McRoskey Mattress Company

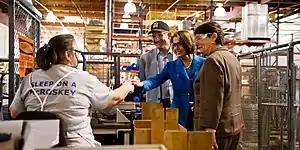
Congresswoman Pelosi greets employees of McRoskey Mattress Company in 2010.

The company was founded by Edward and Leonard McRoskey at the intersection of Harrison and 16th Street. Originally, they had arrived in San Francisco as salesmen for a Chicago based engineering firm, hoping to sell mattress making equipment to other manufacturers. Instead, the McRoskeys decided to set up business for themselves as manufacturers of handmade mattresses.